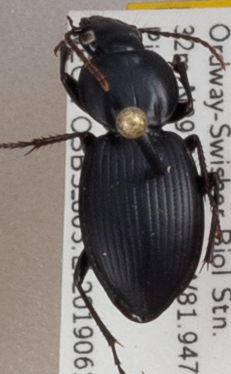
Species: Cyclotrachelus faber
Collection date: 2019-06-20
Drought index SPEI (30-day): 0.784
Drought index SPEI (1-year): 1.45
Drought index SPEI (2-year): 2.09